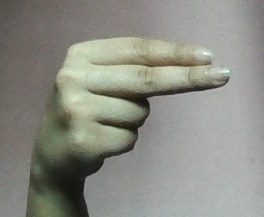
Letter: ain